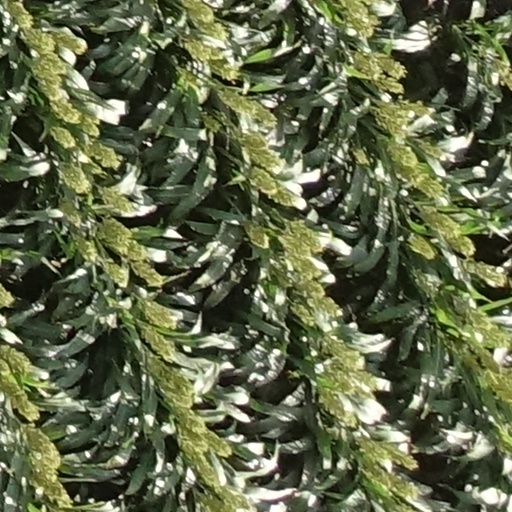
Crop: sorghum